Shark attack

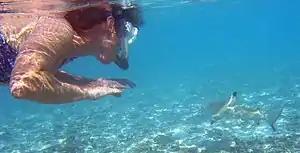
A blacktip reef shark. In rare circumstances such as poor visibility, blacktips may bite humans, mistaking them for prey. Under normal conditions, however, they are harmless and often even quite shy.

Only a few shark species are dangerous to humans. Out of more than 480 shark species, only three are responsible for two-digit numbers of fatal unprovoked attacks on humans: the great white, tiger and bull. However, the oceanic whitetip has probably killed many more ship wreck and plane crash survivors, who have not been included in the statistics. These sharks, being large and powerful predators, may sometimes attack and kill people, even though all have been filmed in open water by unprotected divers. The 2009 French film "Oceans" shows footage of humans swimming next to sharks in the ocean. It is possible that the sharks can sense the presence of unnatural elements on or about the divers, such as polyurethane diving suits and air tanks, which may lead them to accept the divers as more of a curiosity than prey. Uncostumed humans, however, such as those surfboarding, light snorkeling or swimming, present a much greater area of exposed skin surface to sharks. In addition, the presence of even small traces of blood, recent minor abrasions, cuts, scrapes, or bruises, may lead sharks to attack a human in their environment. Sharks seek out prey through electroreception, sensing the electric fields that are generated by all animals due to the activity of their nerves and muscles.